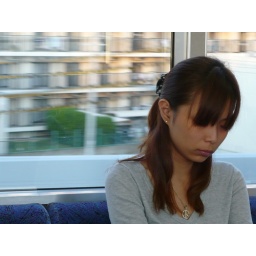
Photo of sleeping girl in Tokyo subway